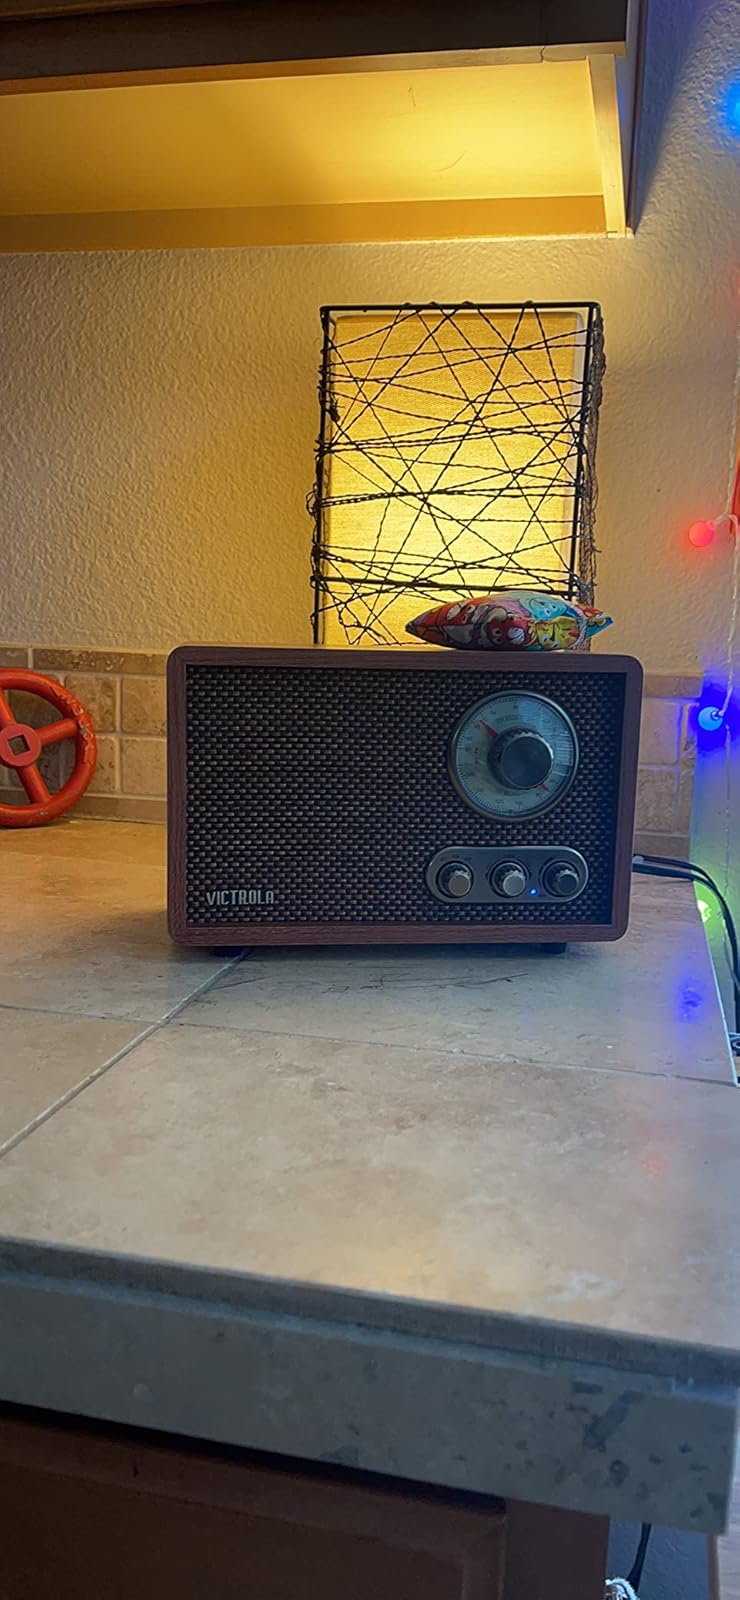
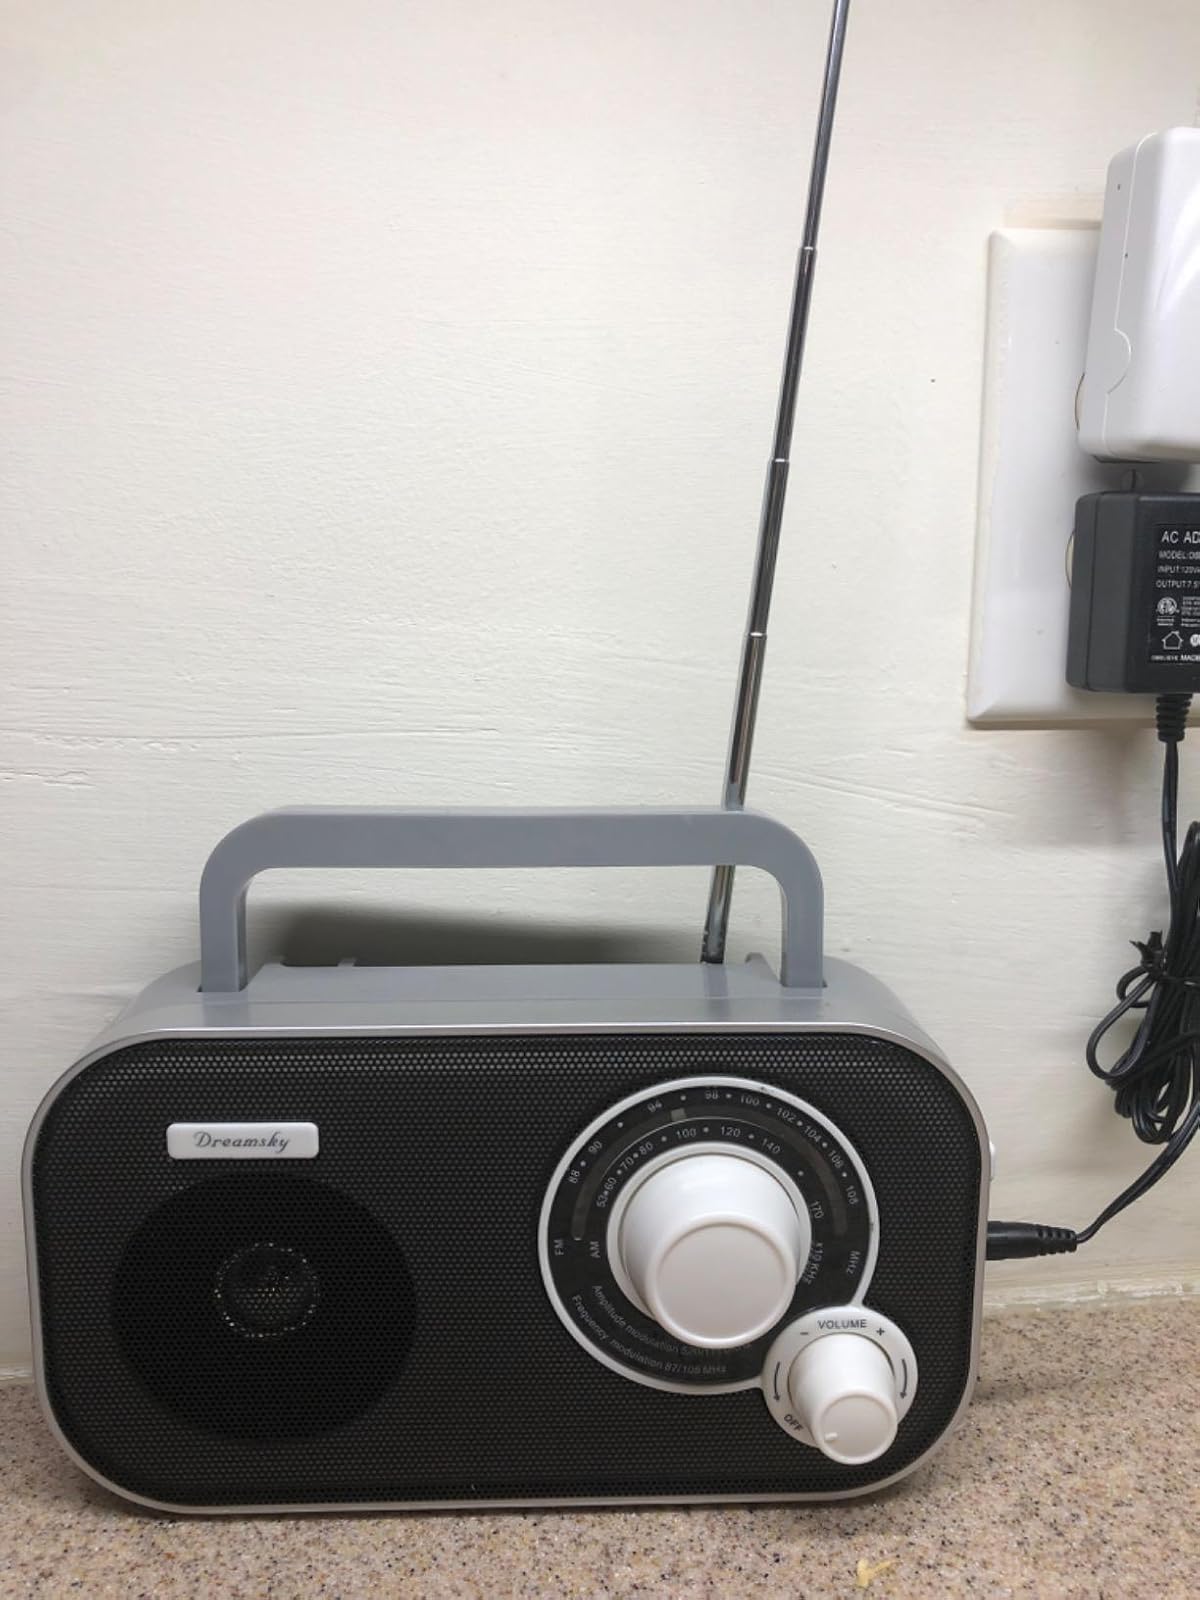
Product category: radio
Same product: no